Magic square

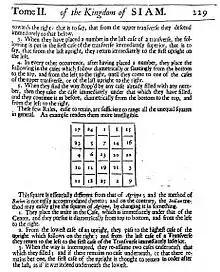
A page from Simon de la Loubère's "Du Royaume de Siam" (1691) showcasing the Indian method of constructing an odd magic square.

Unlike in Persia and Arabia, better documentation exists of how the magic squares were transmitted to Europe. Around 1315, influenced by Arab sources, the Greek Byzantine scholar Manuel Moschopoulos wrote a mathematical treatise on the subject of magic squares, leaving out the mysticism of his Middle Eastern predecessors, where he gave two methods for odd squares and two methods for evenly even squares. Moschopoulos was essentially unknown to the Latin Europe until the late 17th century, when Philippe de la Hire rediscovered his treatise in the Royal Library of Paris. However, he was not the first European to have written on magic squares; and the magic squares were disseminated to rest of Europe through Spain and Italy as occult objects. The early occult treaties that displayed the squares did not describe how they were constructed. Thus the entire theory had to be rediscovered.